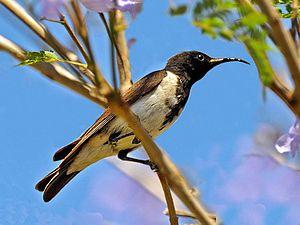
Le Myzomèle cravaté, unique représentant du genre Sugomel, est une espèce d'oiseaux de la famille des Meliphagidae. Le Myzomèle cravaté présente un dimorphisme sexuel prononcé, le mâle étant noir et blanc tandis que la femelle est gris-brun et mouchetée ; les jeunes ressemblent à la femelle. L'espèce est endémique d'Australie et on la trouve couramment à travers les régions arides et les savanes boisées et arbustives du continent, en particulier dans les zones où les buissons du genre Eremophila sont fréquents.
Ceci est une liste des oiseaux endémiques ou quasi-endémiques d'Australie.